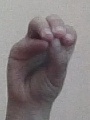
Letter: ha